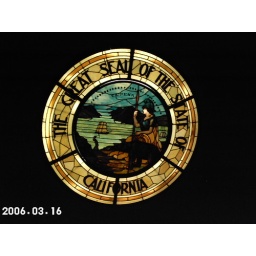
Great seal of california window in capitol building sacramento california